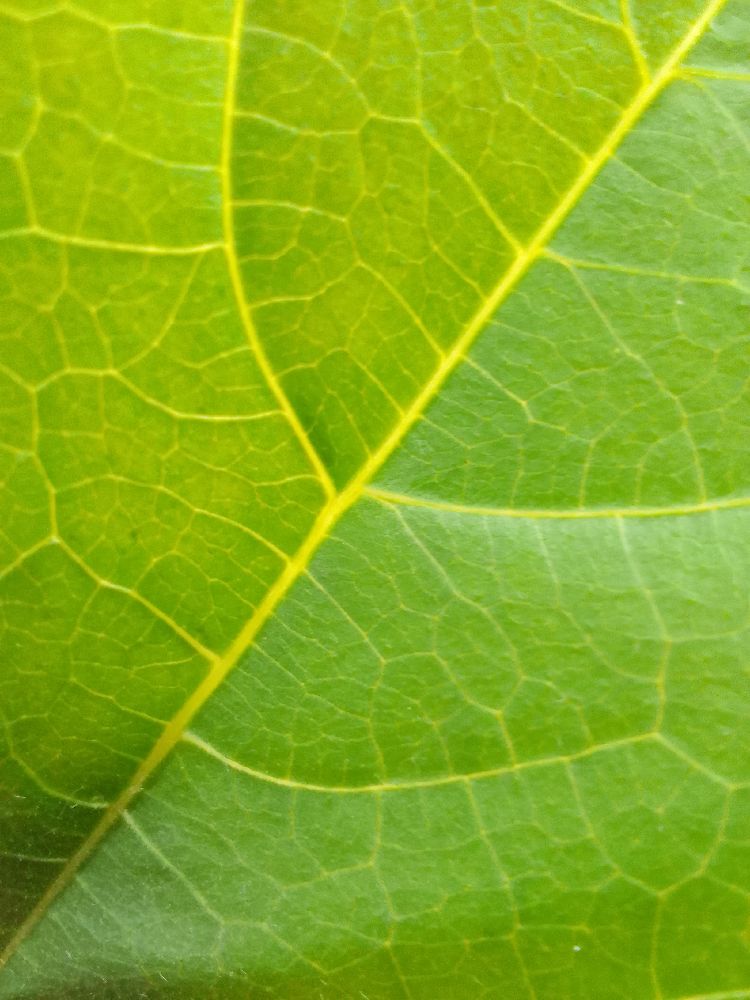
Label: healthy